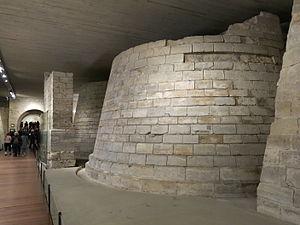
Tours de l'entrée du mur est du Louvre médiéval (Paris). Le pilier rectangulaire soutenait le pont-levis.
Le musée du Louvre est un musée situé à Paris, en France.
Le château du Louvre était un château fort construit par le roi Philippe-Auguste pour renforcer lʼenceinte quʼil avait construite autour de Paris pour protéger la ville. Il a été démoli par étapes pour laisser la place au palais du Louvre.
Le Louvre médiéval est une des collections du musée du Louvre. Ses espaces ont fait l'objet d'une rénovation en 2016 pour améliorer l'accessibilité et la mise en valeur des vestiges, dans le cadre de l'ouverture du Centre d'interprétation du Pavillon de l'Horloge au Louvre